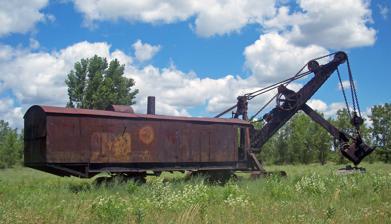
Building: Marion Steam Shovel (Le Roy, New York)
Country: United States of America
Year built: 1911
This article relies largely or entirely on a single source . Relevant discussion may be found on the talk page . Please help improve this article by introducing  citations to additional sources . Find sources: "Marion Steam Shovel" Le Roy, New York – news · newspapers · books · scholar · JSTOR ( January 2011 ) ( Learn how and when to remove this message ) United States historic place Marion Steam Shovel U.S. National Register of Historic Places South view of shovel in 2010 Show map of New York Show map of the United States Location Le Roy , NY Coordinates 42°59′33″N 77°56′17″W / 42.99250°N 77.93806°W / 42.99250; -77.93806 Area 0.1 acres (0.04 ha) Built 1906 Architect Marion Steam Shovel Co. NRHP reference No. 08000038 Added to NRHP February 22, 2008 The Marion Steam Shovel , also known as the Le Roy Steam Shovel , is a historic Model 91 steam shovel manufactured by the Marion Steam Shovel and Dredge Company of Marion, Ohio . It is located on Gulf Road in the Town of Le Roy , New York, United States. Representative of the type of technology developed in the late 19th century and early 20th century to provide large, inexpensive supplies of crushed stone for the vast American railroad network and later for the road construction, it is believed to be the largest intact steam shovel remaining in the world, and may have been used in the excavation of the Panama Canal . No longer operational, it was moved to its current site in the mid-20th century. It is currently owned by the town. In 2008 it became the first steam shovel listed on the National Register of Historic Places , the only listing in the Town of Le Roy and the easternmost in Genesee County . Description The shovel is located on the north side of Gulf Road, two miles (3.2 km) east-northeast of the village of Le Roy , just opposite the driveway into the Hanson Company's limestone quarry . It is in a field behind a fence with locked gate. On the road there is space to pull vehicles over and look at it. The Register listing includes an area of about 0.1 acres (0.04 ha), delineated by a perimeter 10 feet (3.05 m) around the shovel. While the original decorations have largely faded off the side, in several places on the shovel the Marion name is cast and legible. The model number plates have been removed, but the patent plate is still in place. The shovel weighs 105 short tons (94 long tons; 95 tonnes). Its main section is the size of a railroad boxcar , 18 feet (5.49 m) wide by 42 feet (12.80 m) long, with an arched roof and siding of riveted sheet metal , now rusted. The operator's cab is on the east-facing front end, with most of the rest of the section housing the shovel's three steam engines and a 5-by-15-foot (1.52 by 4.57 m) boiler , no longer in working condition, with horizontal flues . A plate on its door bears the number 5304. An eight-foot (2.44 m) coal bin was added to the rear after it was built. The section rests on two pairs of caterpillar tracks , one pair out in front on a twenty-foot –wide (6.10 m) outrigger, the other in the middle. The largest of the three engines is the hoisting engine. It is a double- cylinder horizontal type with a 12-inch (305 mm) bore and 16-inch (406 mm) stroke . In addition to powering the hoist, it provided locomotive power and could move the shovel at speeds of a one-quarter mile per hour (0.40 km/h). About 50 feet (15.24 m) of the hoist chain has been removed. Shovel with treads visible Both of the other engines have an 8-inch (203 mm) bore. The swing engine, attached to a chain around the swing circle, moves the boom from side to side. The other engine, the boom or crowd engine, raises and lowers the dipper. Due to its exposure to the weather, it is no longer in working condition. The other two, wholly inside the main section, were more protected from the elements and could be operated with compressed air . On the east end is the outrigger. It consists of two joined arms connected by gears and chains to the appropriate engines. At the end is the bucket, with a capacity of 2 + 1 ⁄ 2 cubic yards (1.9 m 3 ). Beneath it is a small pile of rocks. History Theodore Roosevelt in the Panama canal in 1908 on a Bucyrus Steam Shovel The Marion Power Shovel Company came into being in the 1880s as a collaboration between a frustrated shovel operator turned inventor and an industrialist. The former, Henry Barnhart, designed a new shovel that he hoped would break down less frequently than existing models. He went into business with financial backing from Edward Huber and patented the idea in 1883. The following year they partnered with another industrialist, George King, and started the company in Marion, Ohio . Over the next decades it grew into a major manufacturer of construction equipment. Steam shovels were in particular demand due to the need for crushed stone as ballast in the nation's railroad network, a demand that expanded in the early 20th century as roads began to be graveled and paved for use by motor vehicles. Le Roy, near the Onondaga Escarpment , was a prime location for limestone quarrying, atop a 150-foot (45.72 m) layer of the stone. Since shortly after its settlement in the early 19th century, Le Roy had supported several such operations. Most of the limestone had been produced for architectural use, and a number of extant buildings in the Le Roy area, including the Lathrop Chapel at Machpelah Cemetery , are made of locally quarried limestone. What eventually became the General Crushed Stone Company was founded in 1899 when the Duerr Contracting Company took over the Le Roy operations of a Tyrone, Pennsylvania , man who had been unable to meet the demands of the Lehigh Valley Railroad , a major customer. After two reorganizations, it became General Crushed Stone in 1902. Headquarters were in South Bethlehem, Pennsylvania . The company's president, James Madison Porter, equipped the quarries it operated with new equipment, particularly what was at the time the world's largest rock crusher . It began to pioneer the new field of manufacturing aggregate , particularly a patented blend called Amiesite, for road surfaces. By 1906 it had contracts for 500,000 short tons (450,000 long tons; 450,000 tonnes) of stone annually, two-thirds of which were purchased by the railroad. The Le Roy quarry produced 2,000 short tons (1,800 long tons; 1,800 tonnes) a day, most of which was shipped to the rail yards at Sayre, Pennsylvania . On March 14, 1906 the local newspaper at the time, the Le Roy Gazette , reported on the new equipment that began operation that day. In addition to the rock crusher, it mentioned a "100-ton steam shovel that was manufactured specifically for General Crushed Stone by the Barnard [ sic ] Steam Shovel Company of Marion, Ohio." It cannot be determined if the shovel described is the one currently on the site since a 1932 photograph of the quarry shows two such shovels in action. The Gazette describes the bucket as holding 5 cubic yards (3.8 m 3 ), twice the capacity of the extant shovel's bucket, but the shovel was modified considerably after purchase and it is possible a smaller replacement bucket could have been installed as part of those changes. A Marion steam shovel at work on the Panama Canal Company lore always claimed that the shovel was one of two purchased by General Crushed Stone in 1911 from the Isthmian Canal Commission , which had just finished building the Panama Canal ; no documentation has yet been found to support this. It is possible since the shovel is one of 131 Model 91s that Marion manufactured during the first decade of the 20th century. Sixteen were purchased by the commission and used to dig the canal; one of them set what was then a world record in 1912 when it dug 5,554 cubic yards (4,246 m 3 ) of earth from a pit at the site of Gatun Dam . The model plates have been removed from the Le Roy shovel, but it has been conclusively identified as a Model 91 since its dimensions match those in Marion's archived corporate records for the line. No other 91s are known to survive. The Model 91 required eight workers to operate. Four worked in the main section. The operator sat in the front booth  and used levers to move the hoist and lift and lower the bucket. When it was time to move the shovel he took care of that as well. A cranesman, who sat on the left-hand side of the boom, controlled the crowd engine, which allowed him to set the depth of the cut and release the bucket's contents when it was full by tugging on a wire rope attached to it. In the rear was an engineer who tended the boiler and a fireman who shoveled the coal. Outside the shovel a crew of four took up and laid the track along which its flanged wheels moved. They also set up the jackscrews necessary to stabilize the shovel in front of the rock face it was digging and dismantled them when it was time to move. This aspect of the excavation process proved to be time-consuming and labor-intensive, as well as dangerous, for such a large piece of machinery. In 1916 Marion began selling conversion kits to allow the shovel to be placed on caterpillar treads ; seven years later the General Crushed Stone shovels were so modified. The Model 91 continued in use at the Le Roy quarry through the 1930s, gradually being displaced by newer diesel -powered equipment. At some point before World War II its original wood siding was replaced with the current metal. It continued to be used during the war and managed to avoid the scrap metal drives. In 1949 it was taken out of service and moved to its present location. In the early 1960s the Town of Le Roy acquired the land on which the steam shovel sits. The quarry across the road has remained in operation, now under the ownership of Dolomite (CRH Americas Materials) who donated the stone for the pull-off area to view the shovel. Research continues on whether the shovel actually was used on the Panama Canal. See also National Register of Historic Places listings in Genesee County, New York References